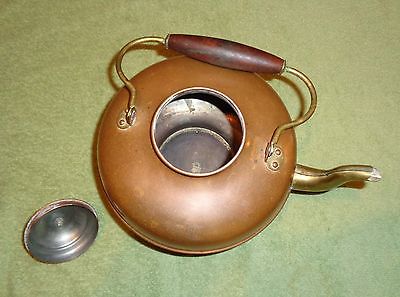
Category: kettle